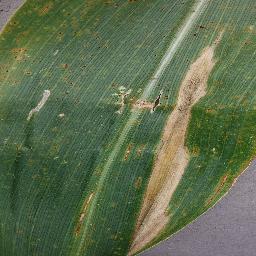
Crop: corn
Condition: (maize)_northern_blight